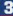
Number: 3